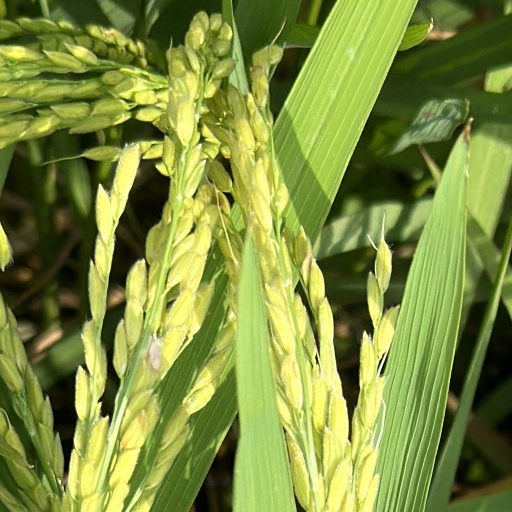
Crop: rice